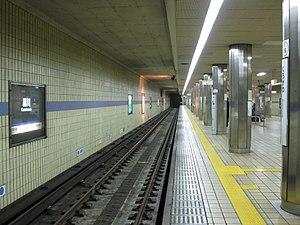
Kurokawa est une station du métro de Nagoya sur la ligne Meijō dans l'arrondissement de Kita à Nagoya.